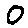
Label: 0